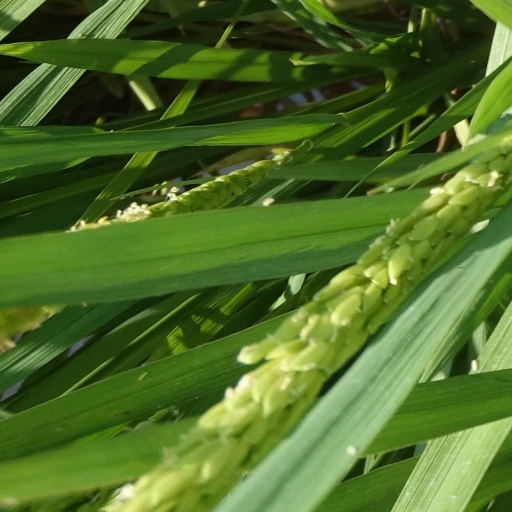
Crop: rice